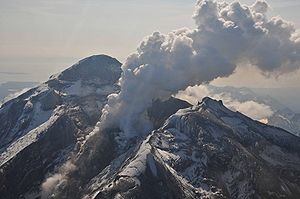
Redoubt
Redoubt, under længerevarende aktivitet i 2009.
Redoubt eller Redoubt-vulkanen er en aktiv stratovulkan i Chigmit bjergkæden, der er en mindre del af Aleuterne i den amerikanske stat Alaska. Vulkanen er 3108 m høj, ca. 6 kilometer i diameter og dens base er ca. 30–35 km³. Bjerget ligger vest for fjorden Cook Inlet på halvøen Kenai, omkring 170 km sydvest for Anchorage. Redoubt er 2.700 m højere end sine omkringliggende dale mod nord, syd og sydøst. Det er også det tredjehøjeste i bjergkæden, hvor det nærliggende bjerg Torbert med 3479 m er det højeste, og bjerget Spurr med 3374 m er det næsthøjeste.